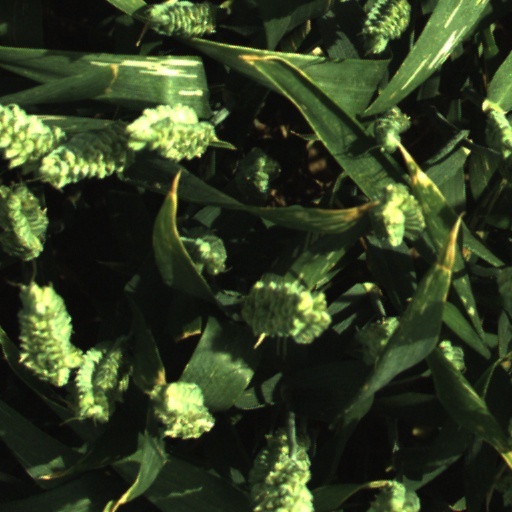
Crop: wheat